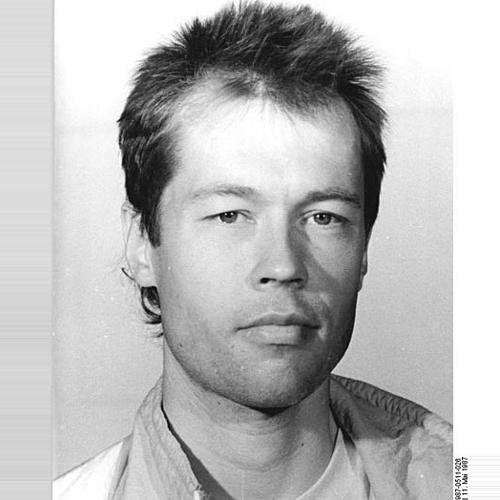
Age: 27